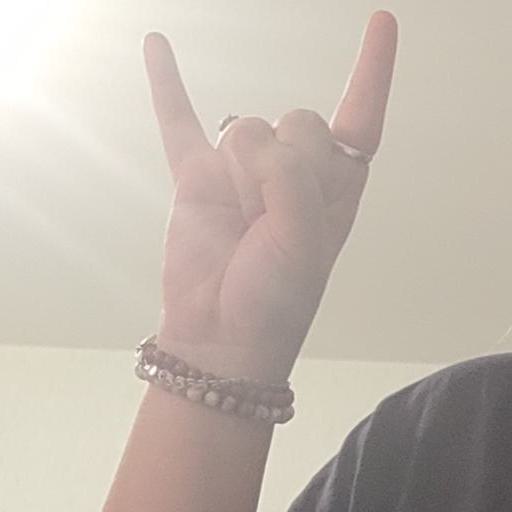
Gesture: rock